2018 Los Angeles Dodgers season

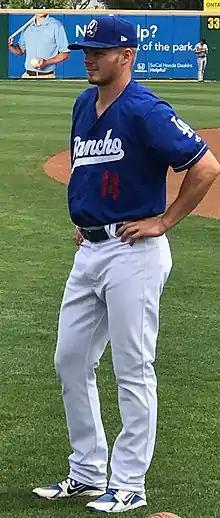
Gavin Lux was the Dodgers 2018 Minor League Player of the Year.

The Dodgers faced the Colorado Rockies in a tie-breaker game to determine the National League West champion on October 1. Walker Buehler allowed only one hit in innings and the Dodgers got two-run home runs from Cody Bellinger in the fourth inning and Max Muncy in the fifth. They won the game 5–2 to clinch their sixth consecutive division championship. They became the first team to win six straight division championships since the New York Yankees won 10 straight from 1998 to 2007 and only the third overall (the Atlanta Braves won 14 from 1991 to 2005). On October 4, they were set to play the Atlanta Braves. The first NLDS game was pitched by Hyun Jin Ryu, leaving Kershaw to pitch game 2. This was the first time in 8 out of 10 games that Kershaw has not been selected to start.